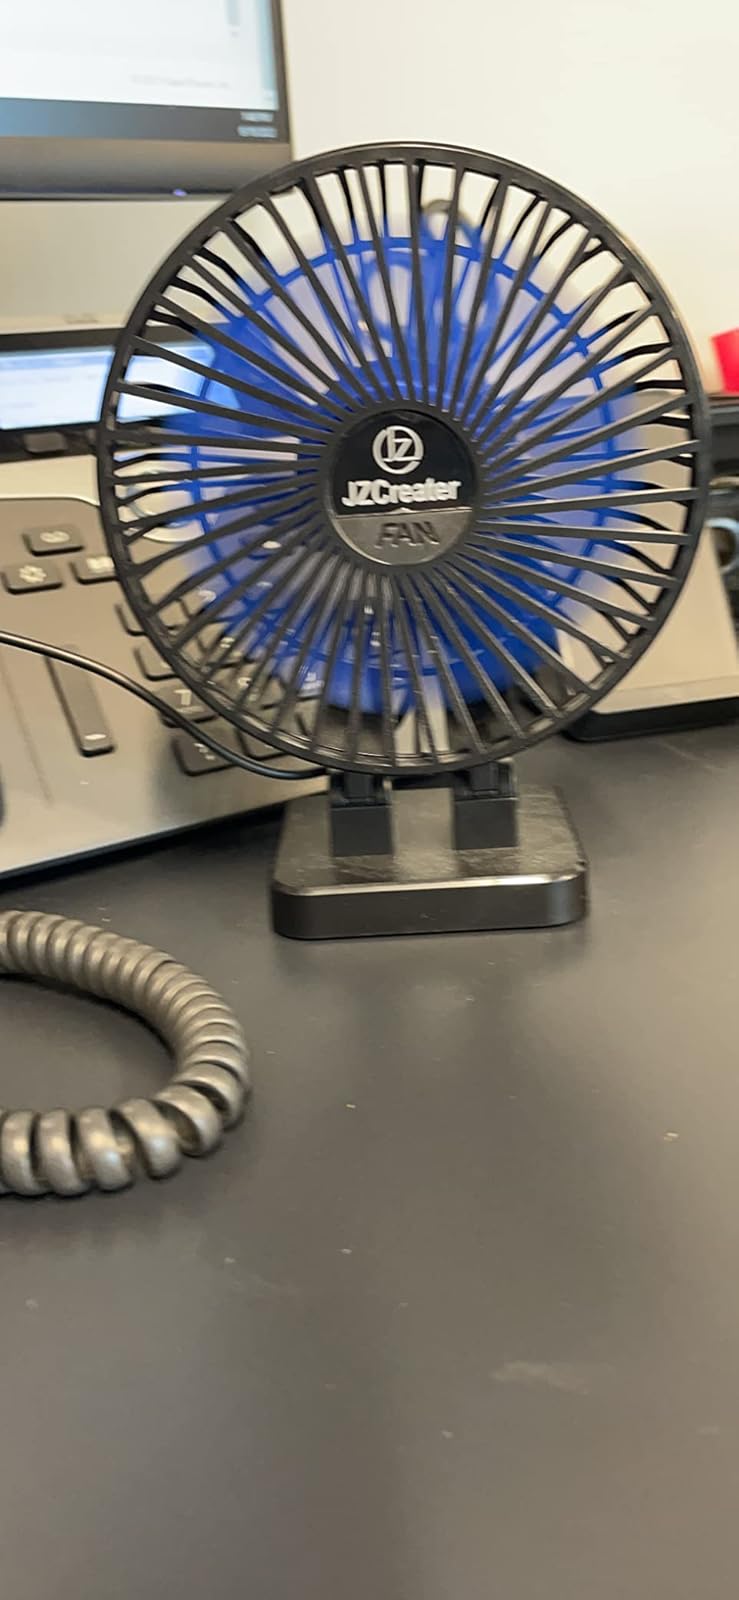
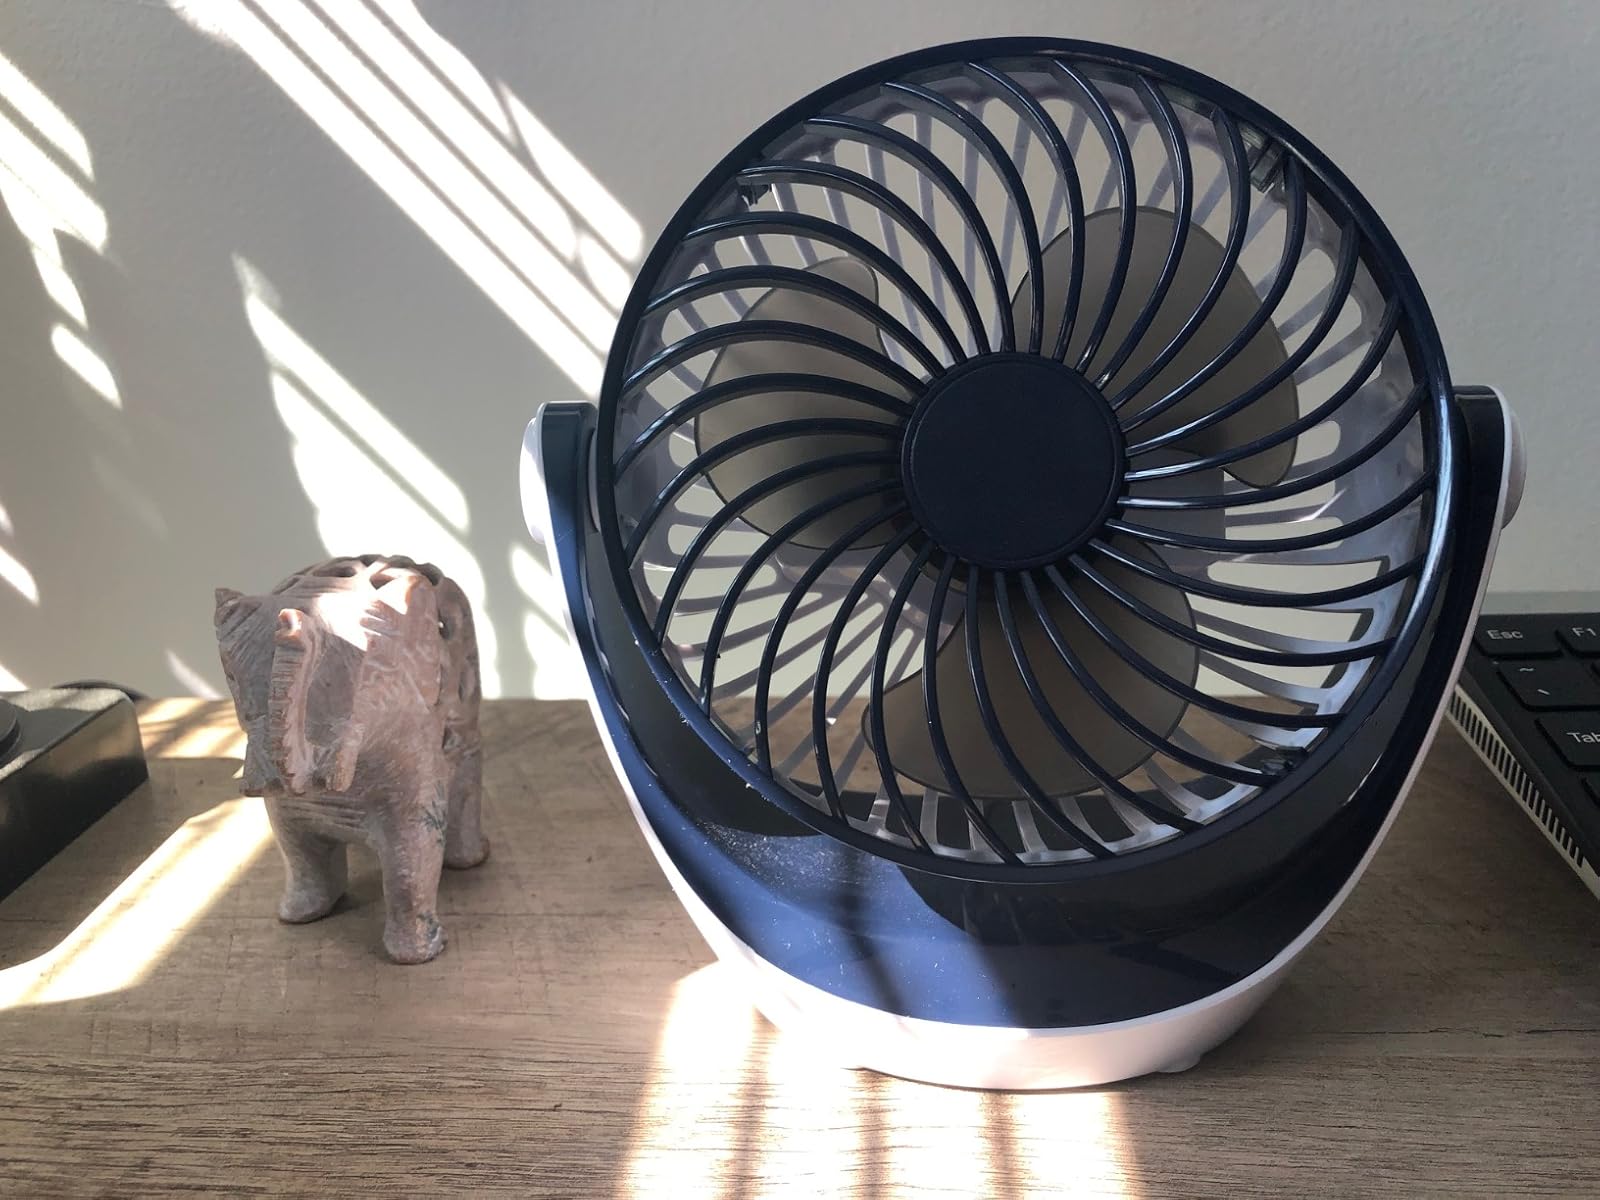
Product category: fan
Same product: no